Kola Peninsula

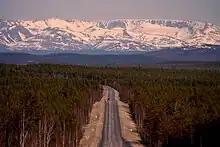
The Khibiny Mountains have an Arctic-moderate climate

Proximity of the peninsula to the Gulf Stream leads to unusually high temperatures in winter for the region, resulting in significant temperature variations between land and the Barents Sea and in fluctuating temperatures during high winds. Cyclones are typical during the cold seasons, while the warm seasons are characterized by anticyclones. Monsoon winds are common in most areas, with south and southwesterly winds prevailing in winter months and with somewhat more pronounced easterly winds in summer. Strong storm winds blow for 80–120 days a year. The waters of the Murman Coast remain warm enough to remain ice-free even in winter.